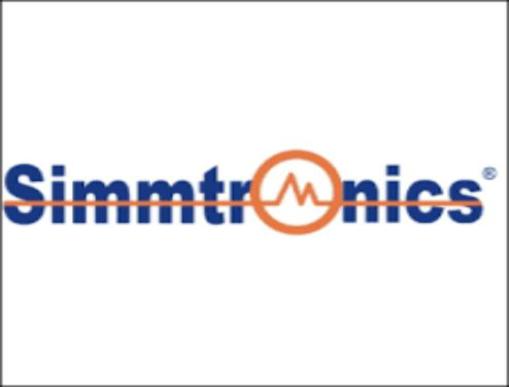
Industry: Electronic